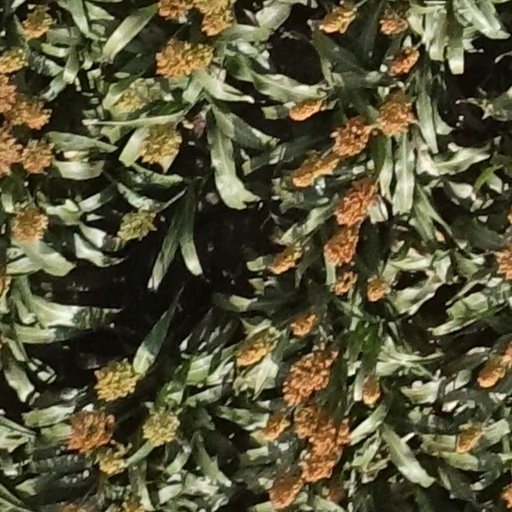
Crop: sorghum